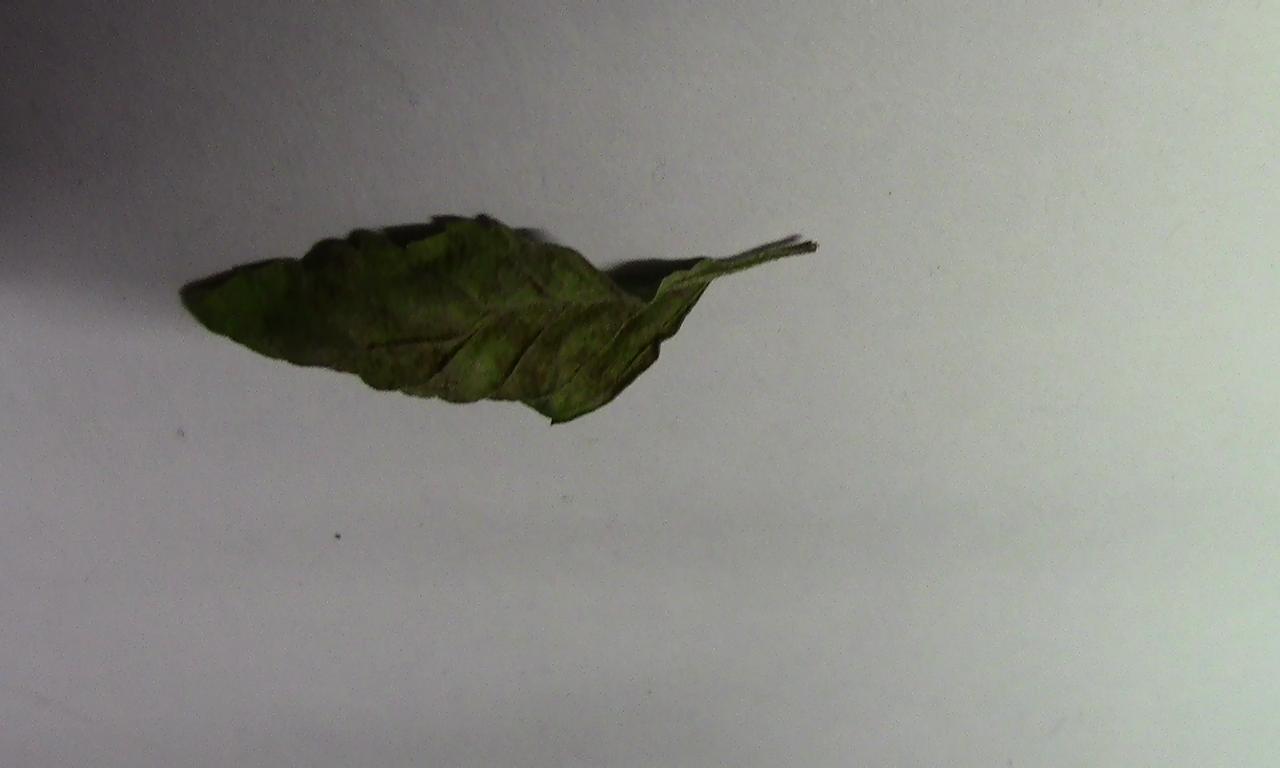
Label: Spoiled